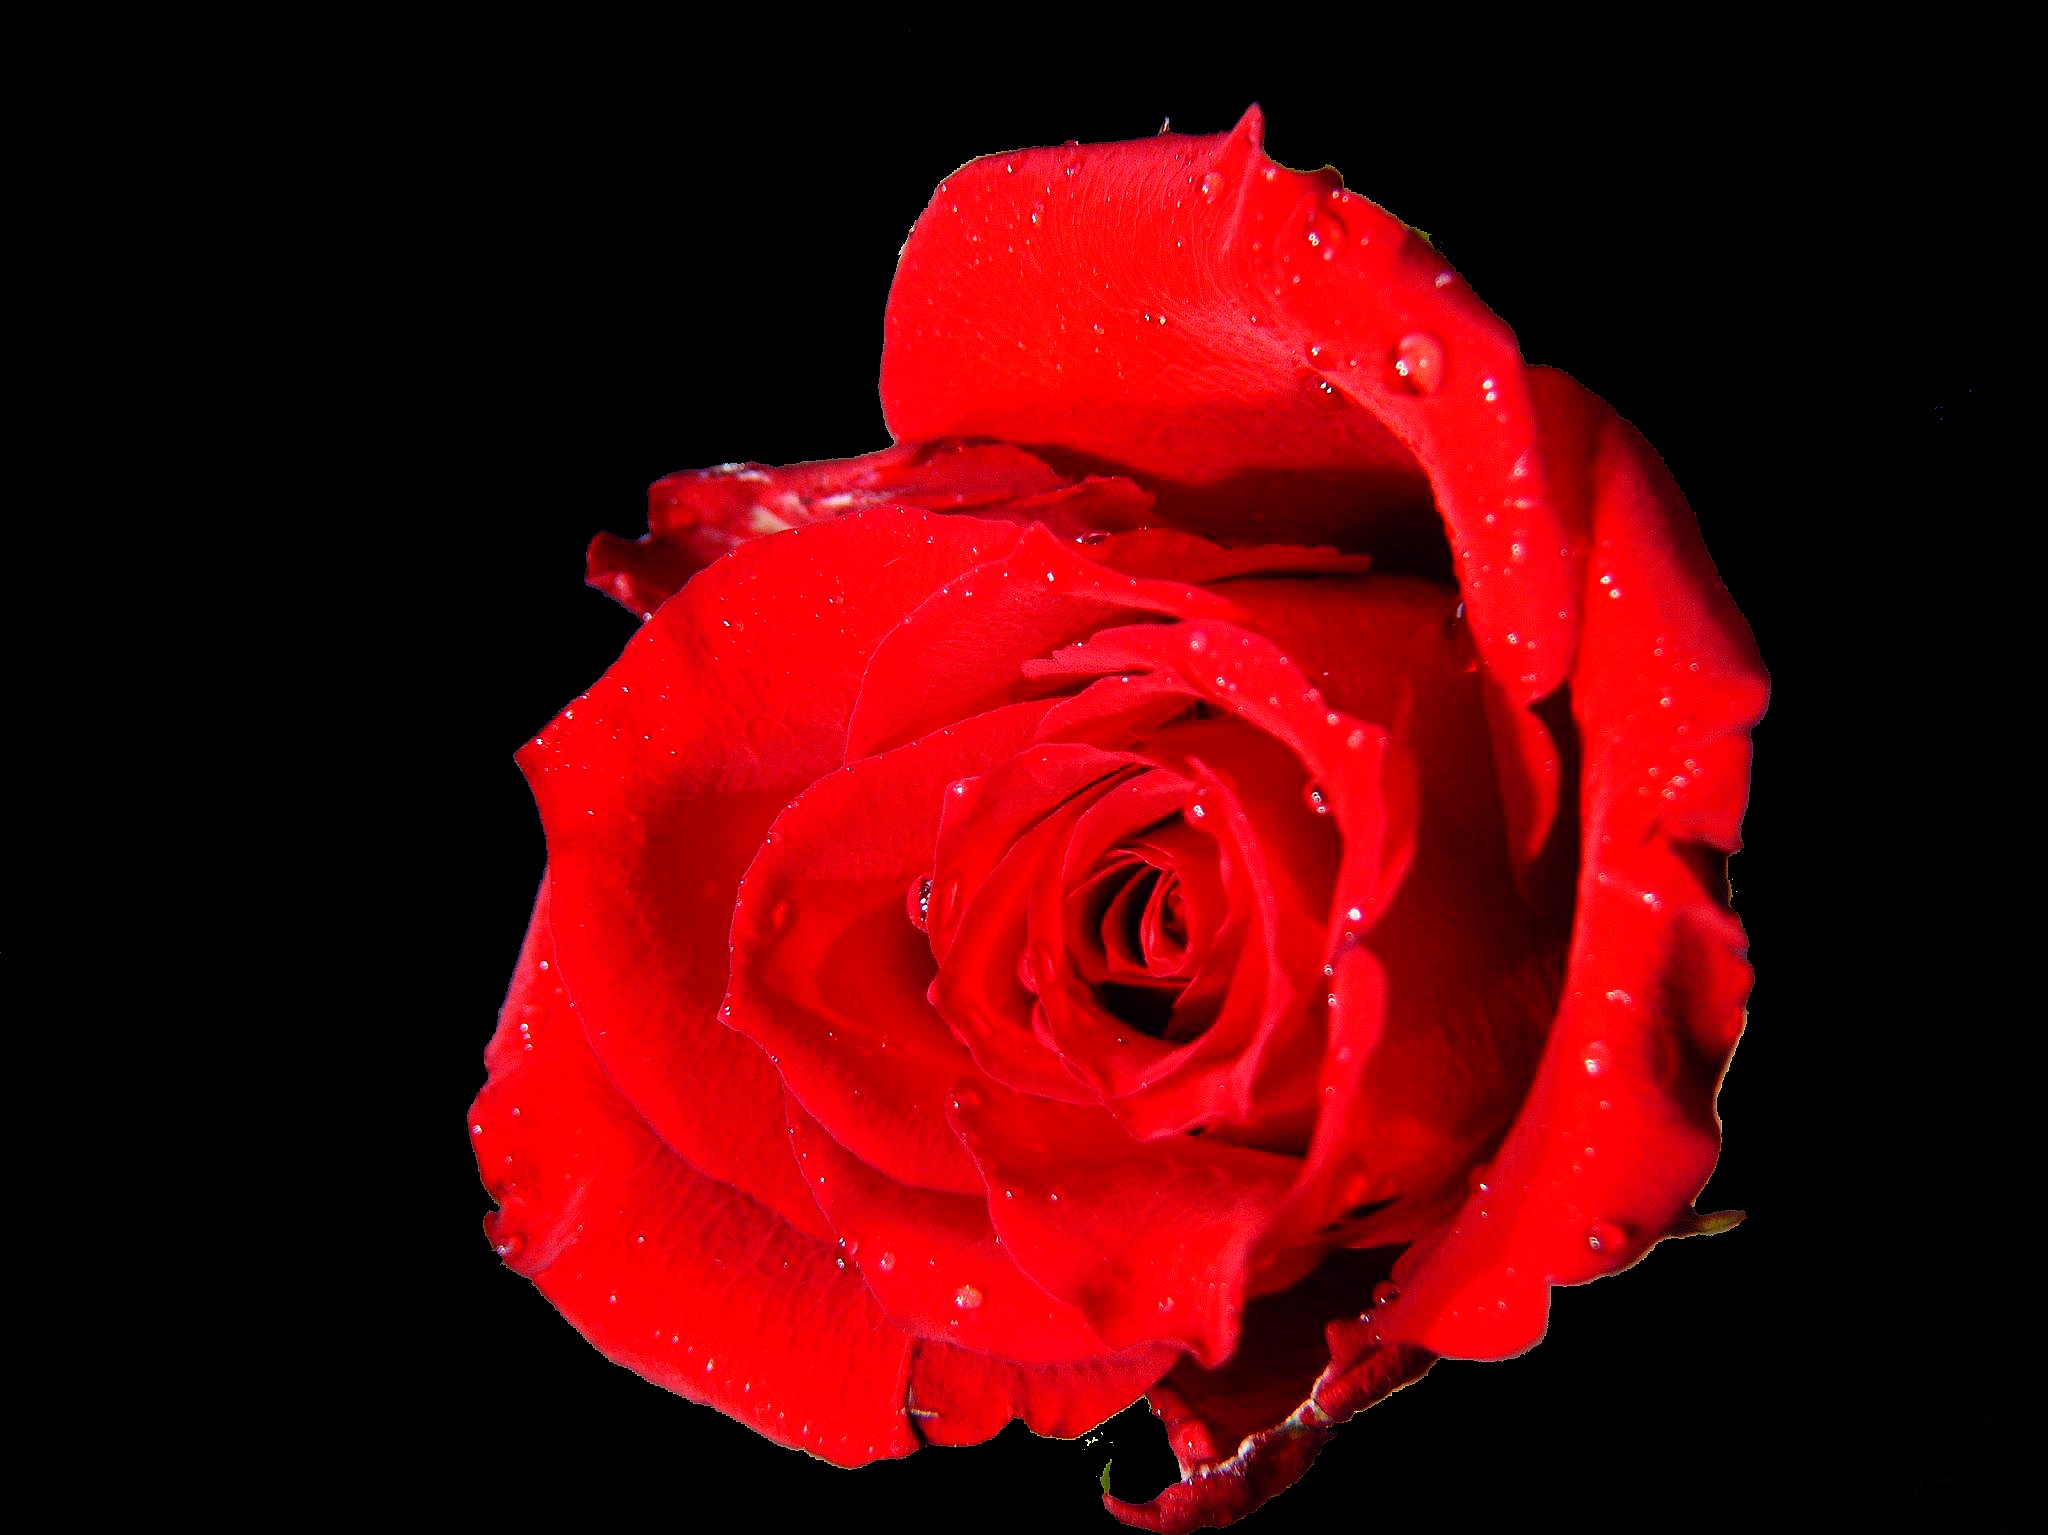
blossom, plant, flower, petal, bloom, rose, red, romantic, pink, red rose, flower garden, floribunda, rose bloom, macro photography, rose blooms, flowering plant, garden roses, english rose, rose family, open rose, red roses, bright colours, land plant, rose order, english roses